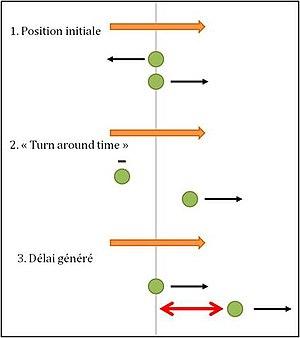
Théorie du ""Turn around time"""
La spectrométrie de masse en tandem quadripôle-temps de vol est une technique de détection en spectrométrie de masse permettant de détecter et d’identifier des molécules par mesure de leur rapport masse sur charge. C’est un spectromètre de masse hybride : c’est le couplage d’un analyseur quadripolaire, qui mesure le rapport m/z des ions par la transmission des ions qui traversent un champ électrostatique, et d’un analyseur à temps de vol, qui mesure le rapport m/z des ions par la séparation dans le temps à partir de la vitesse des ions. Le premier quadripôle procure une grande efficacité au processus MS/MS. Le temps de vol, quant à lui, apporte à sa grande sensibilité, sa grande rapidité d’analyse et ses résolutions et précision en masse bien meilleure sur les ions produits par la cellule de collision que la configuration d’un spectromètre de type triple quadripôle. Par contre, comparé au triple quadripôle, les spectromètres de masse en tandem de type QqTOF sont limités par la faible gamme dynamique du TOF.